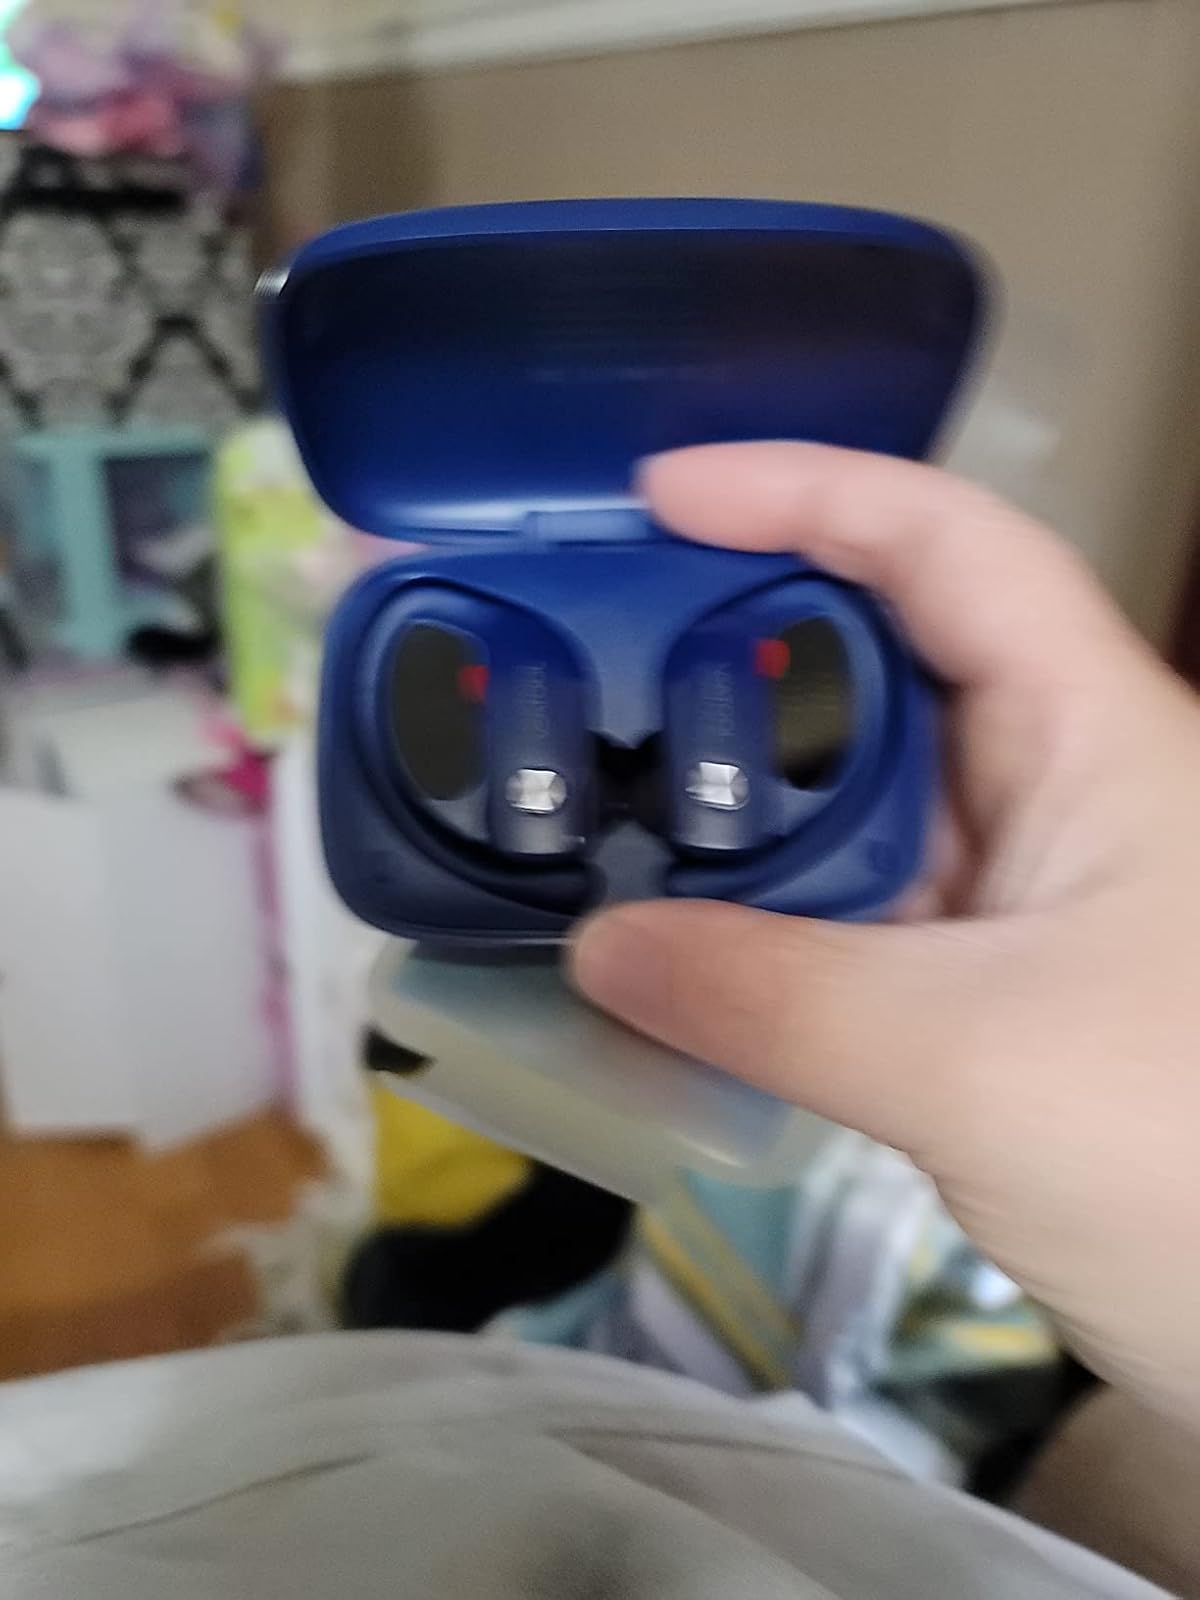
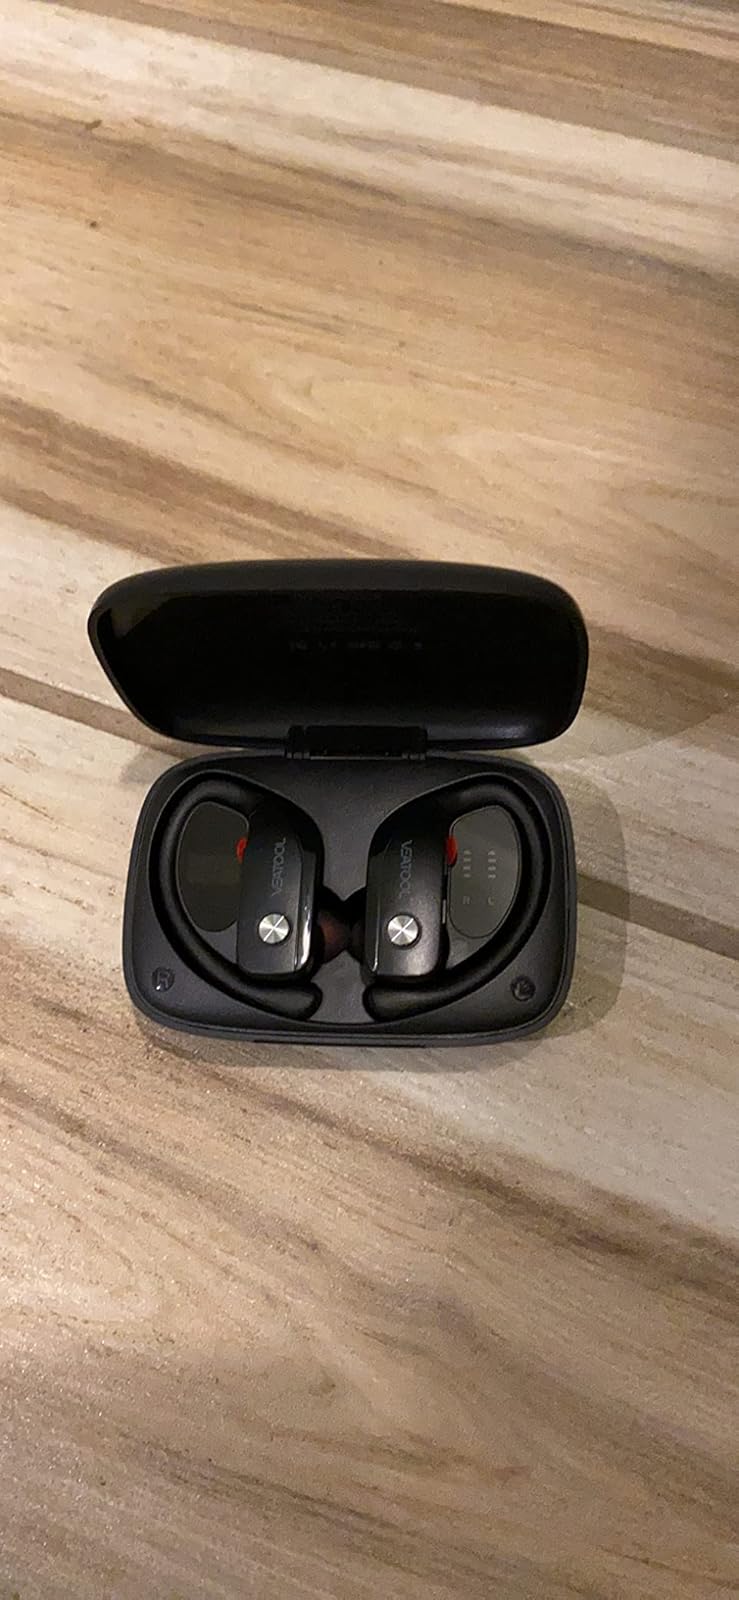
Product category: earbuds
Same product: no